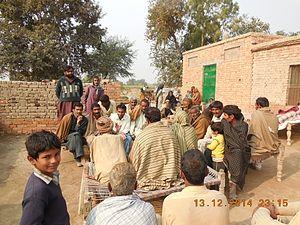
Le district de Jhang est une subdivision administrative de la province du Pendjab au Pakistan. Constitué autour de sa capitale Jhang, le district est entouré par les districts de Khushab, de Sargodha et de Chiniot au nord, les districts de Faisalabad et Toba Tek Singh à l'est, le district de Khanewal au sud et enfin les districts de Layyah et Bhakkar à l'ouest.